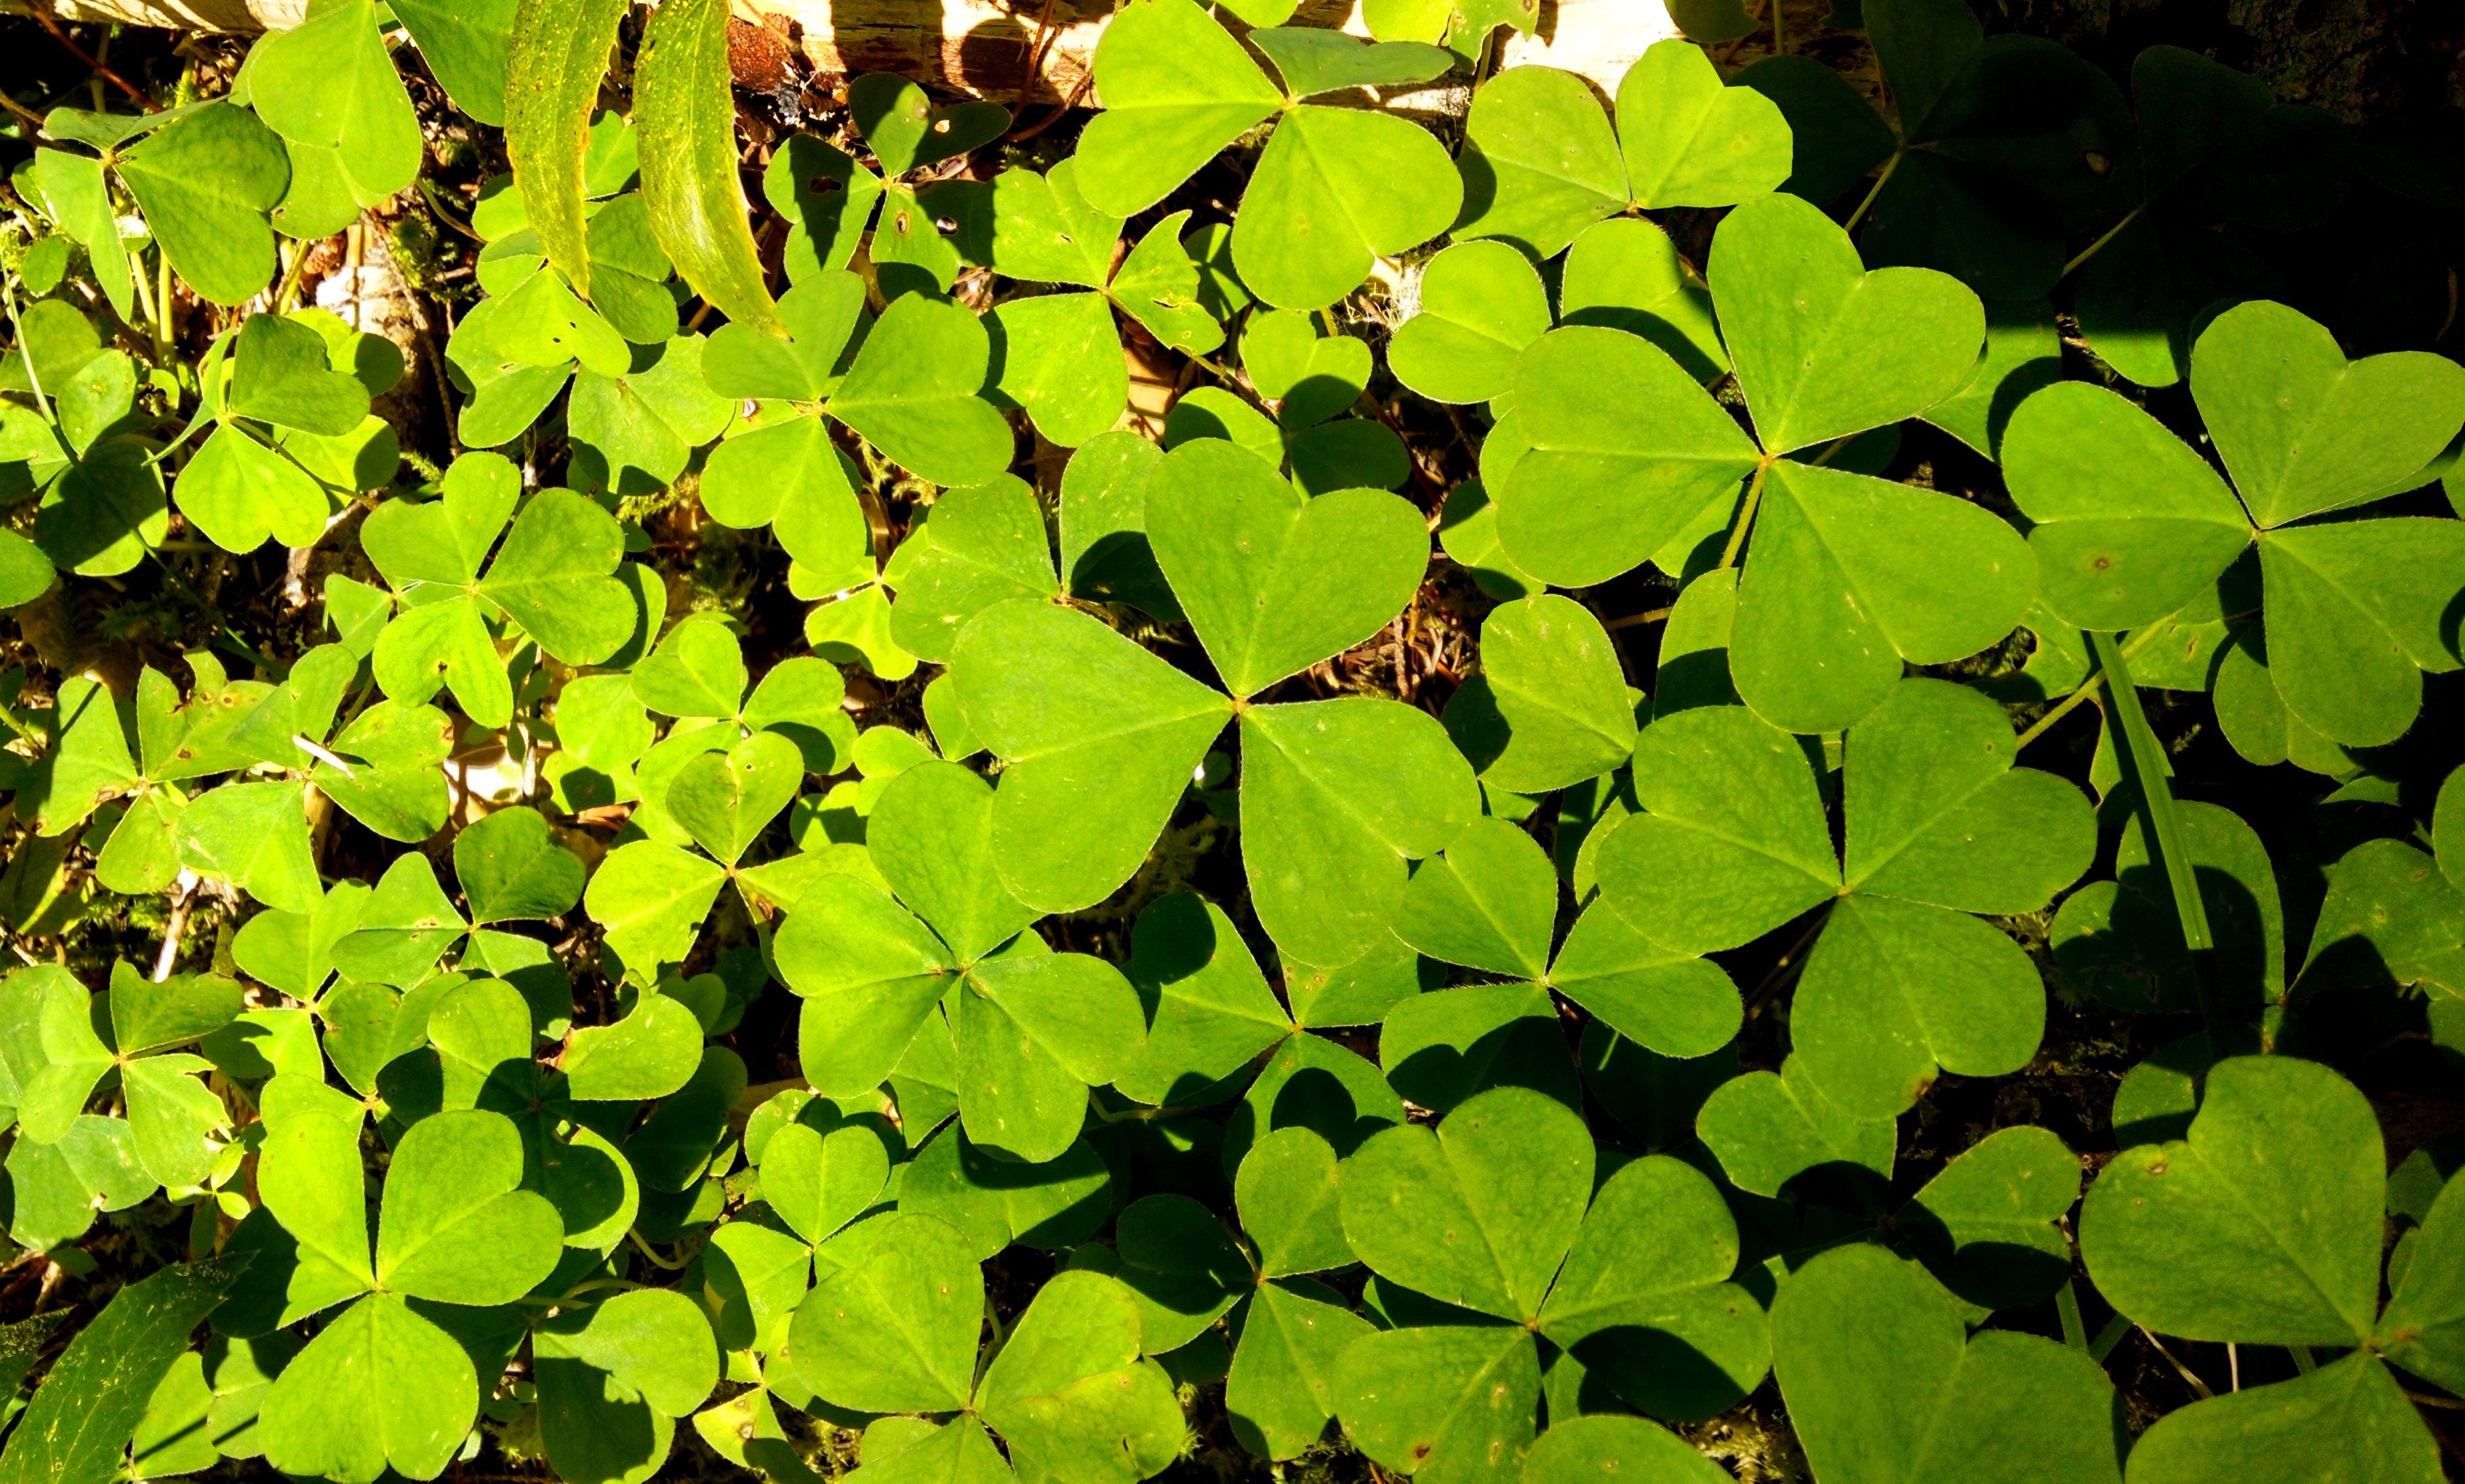
nature, plant, leaf, flower, summer, foliage, pattern, spring, green, lush, color, natural, fresh, botany, flora, clover, wildflower, shrub, bright, shamrock, irish, flowering plant, annual plant, land plant, centella